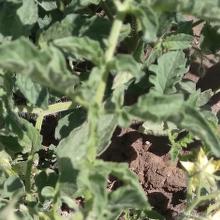
Crop: Tomato
Condition: healthy-leaf